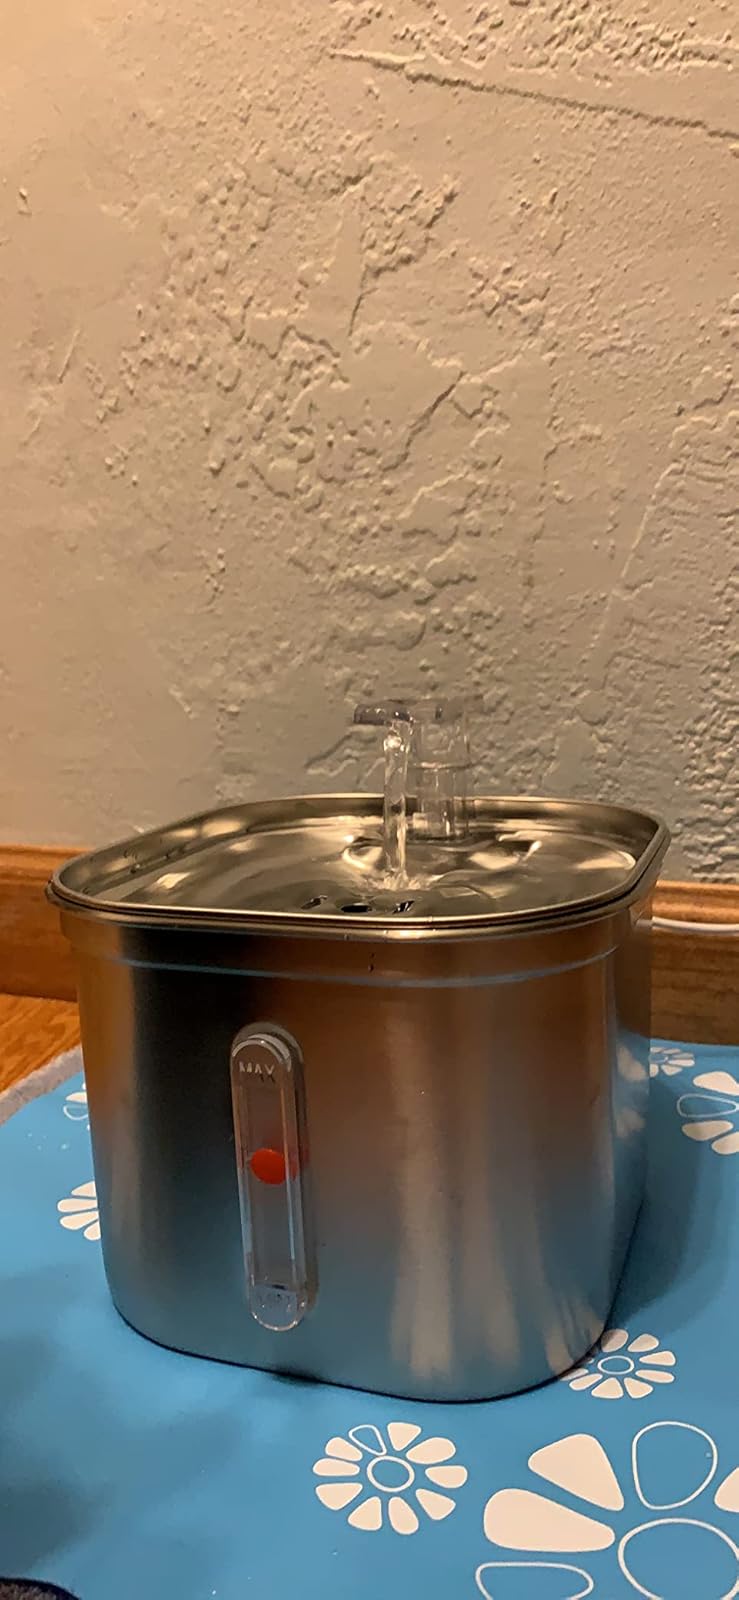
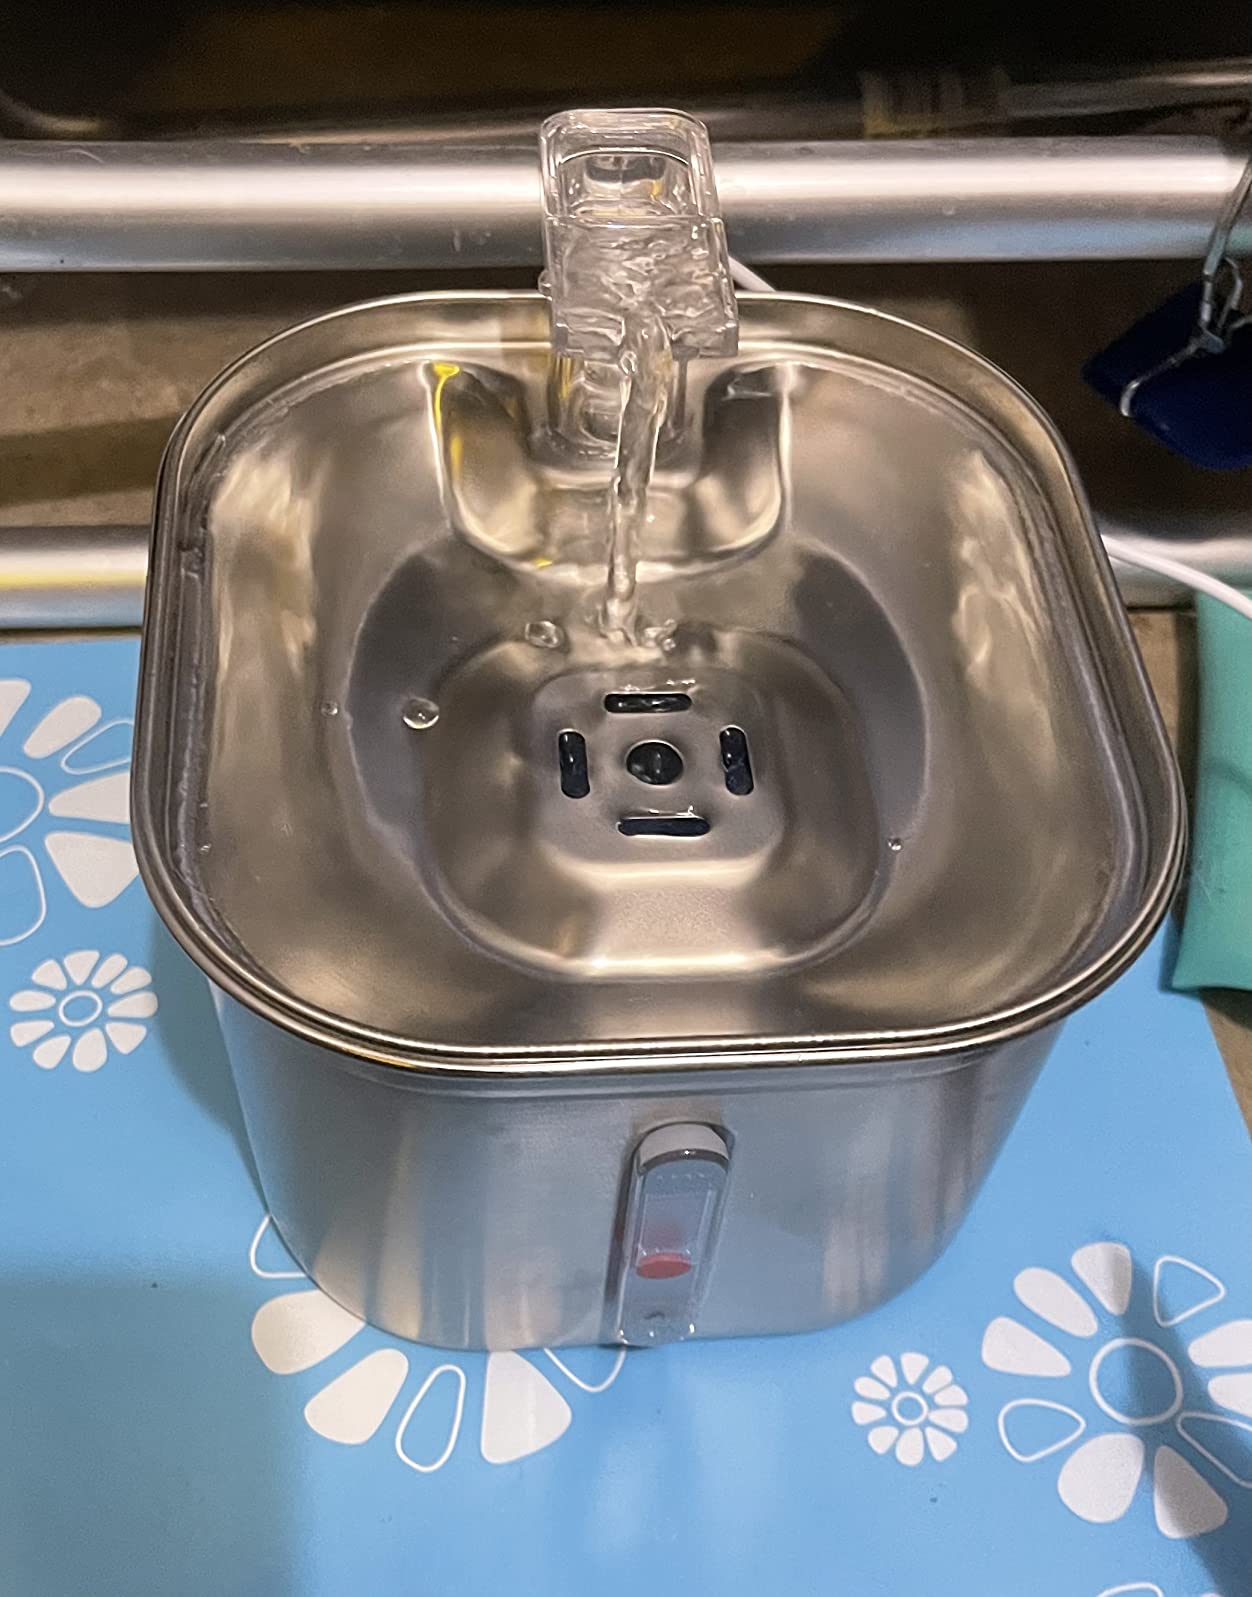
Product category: items_bowl
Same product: yes